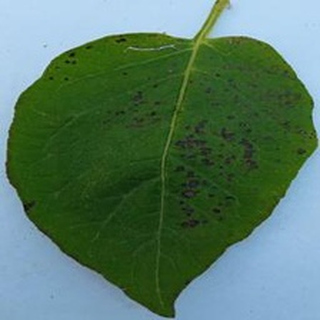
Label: potato_early_blight